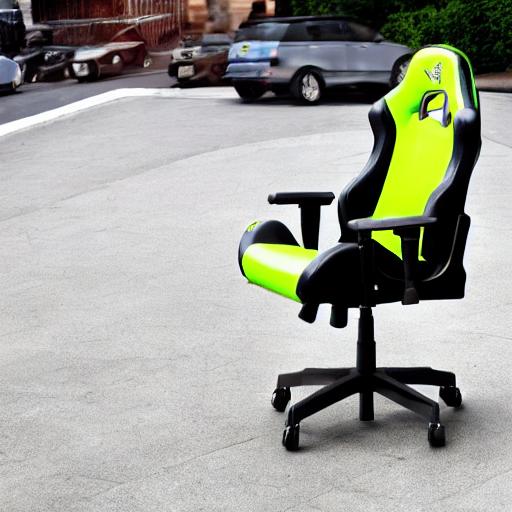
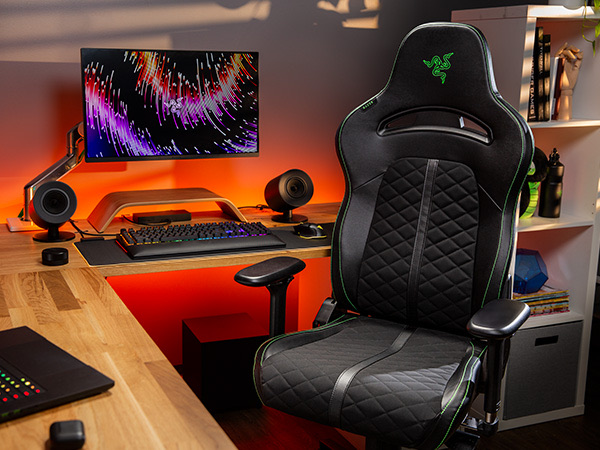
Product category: items_chair
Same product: no